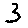
Label: 3